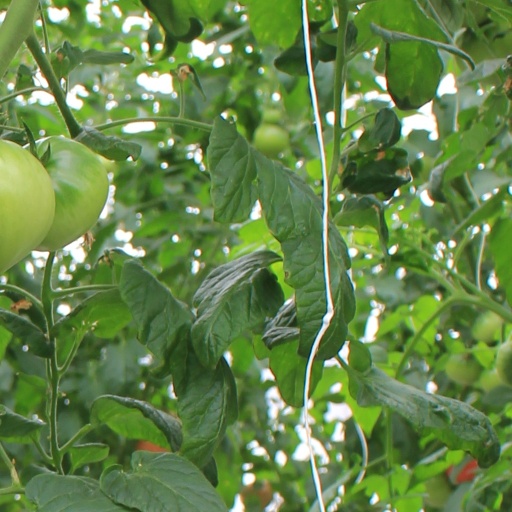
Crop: tomato